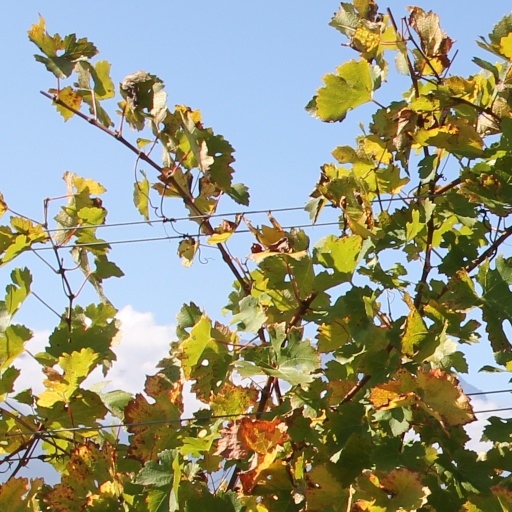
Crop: grape